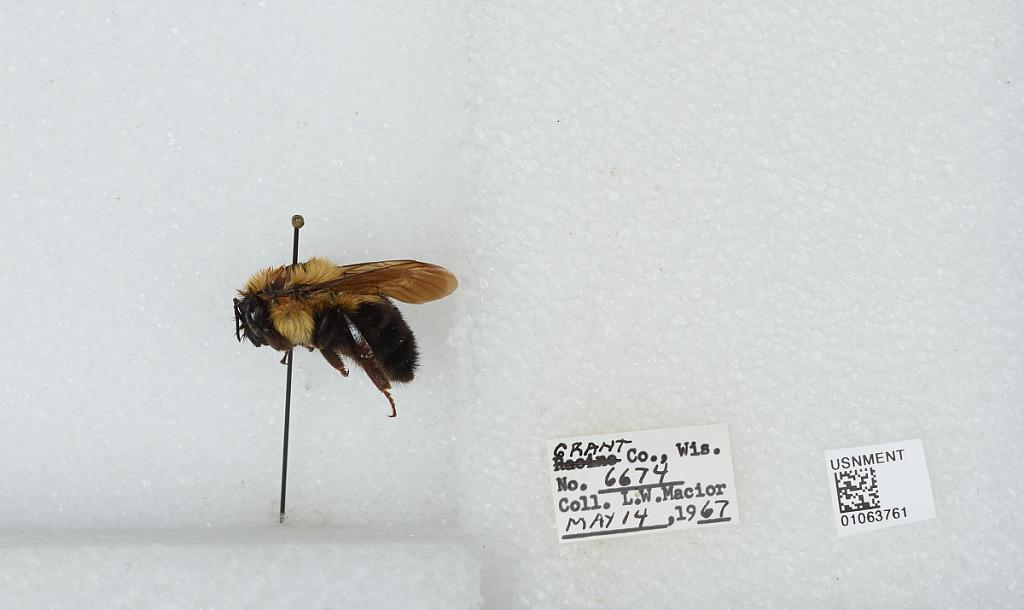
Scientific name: Bombus (Pyrobombus) bimaculatus Cresson
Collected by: L. Macior
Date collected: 1967-5-14
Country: United States
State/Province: Wisconsin
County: Grant
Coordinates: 42.87, -90.72